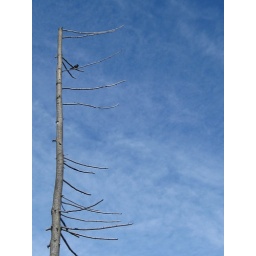
Little bird high up in deadwood tree